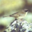
Label: bird